Heinrich Bullinger

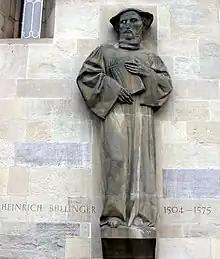
Sculpture of Bullinger at Grossmünster (Otto Charles Bänninger 1940)

Bullinger died at Zürich in 1575 and was followed as antistes by Zwingli's adopted son Rudolf Gwalther.